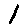
Label: 1